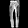
Label: Trouser